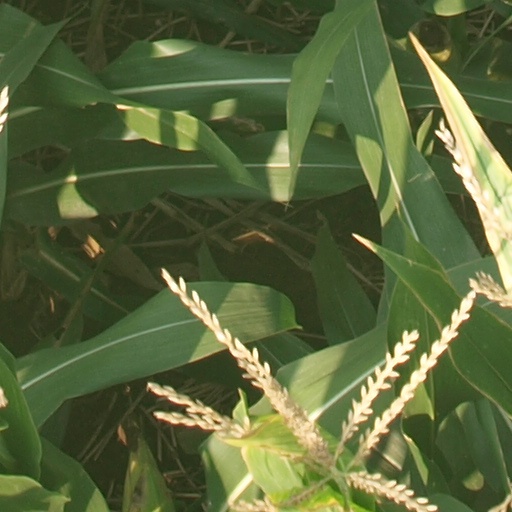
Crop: maize; corn